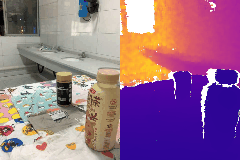
Label: bottle